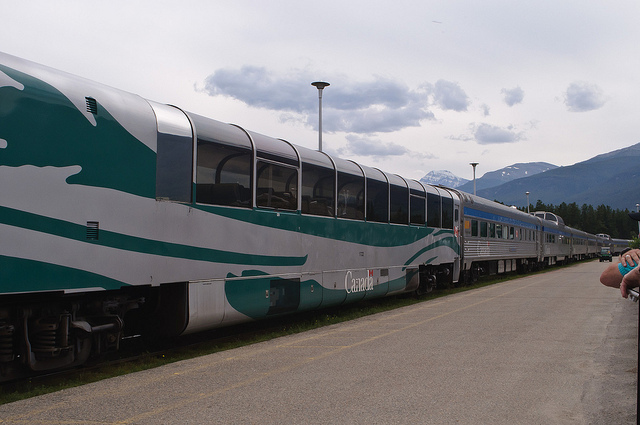
A train sitting next to a loading platform under a cloudy sky.

A long passenger train that is turning a corner in the far distance.

A teal and white train sitting on railroad tracks.

The side view of a train parked along the station.

A very long train with the word Canada on the side and  at least one person is waiting by the side of the train.